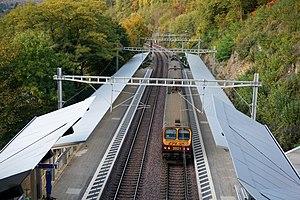
Luxembourg, gare CFL Pfaffenthal-Kirchberg en construction. Voies en direction nord.
La gare de Pfaffenthal-Kirchberg est une gare ferroviaire de la ville de Luxembourg mise en service le 10 décembre 2017. Elle est localisée au nord du centre-ville dans le quartier de Pfaffenthal, en contrebas du pont grande-duchesse Charlotte et surplombe la rivière Alzette. Elle est exploitée par la Société nationale des chemins de fer luxembourgeois, tout comme le funiculaire Pfaffenthal-Kirchberg dont la construction est menée conjointement à la gare.